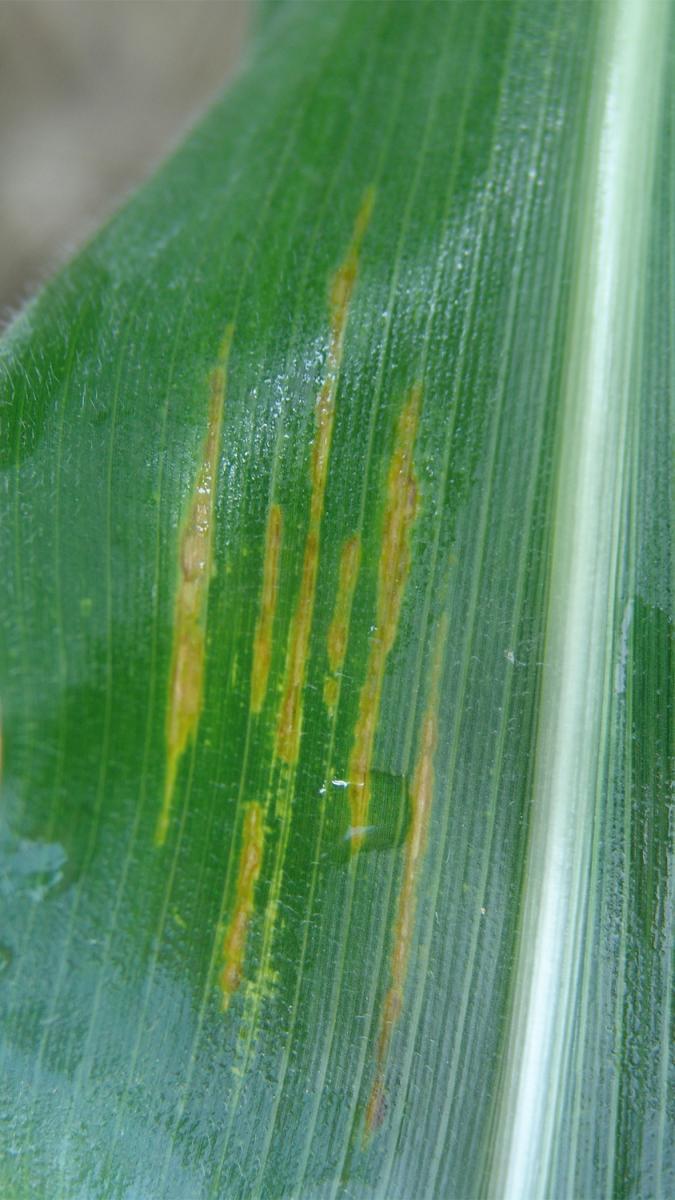
Plant: Wheat
Disease: wheat bacterial leaf streak (black chaff)